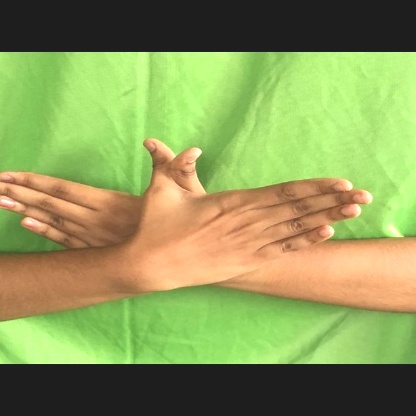
Mudra: Garuda